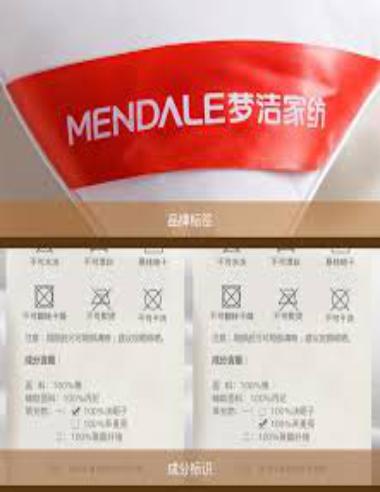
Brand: meng jie-1
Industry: Necessities